Santa Sabina

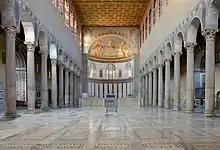

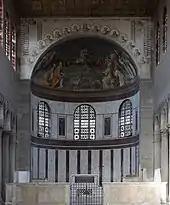
The apse and triumphal arch.

The Minor Basilica of Santa Sabina is built in the manner of an Ancient Roman secular basilica, or covered forum. The characteristics are a long central nave with a lower aisle on each side. Above the aisles, the walls of the nave are pierced by a row of large clerestory windows. The brick walls are mostly unrendered, and the windows are made of selenite, not glass, making the building look much as it did when it was built in the 5th century.